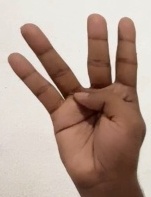
ASL sign: 4